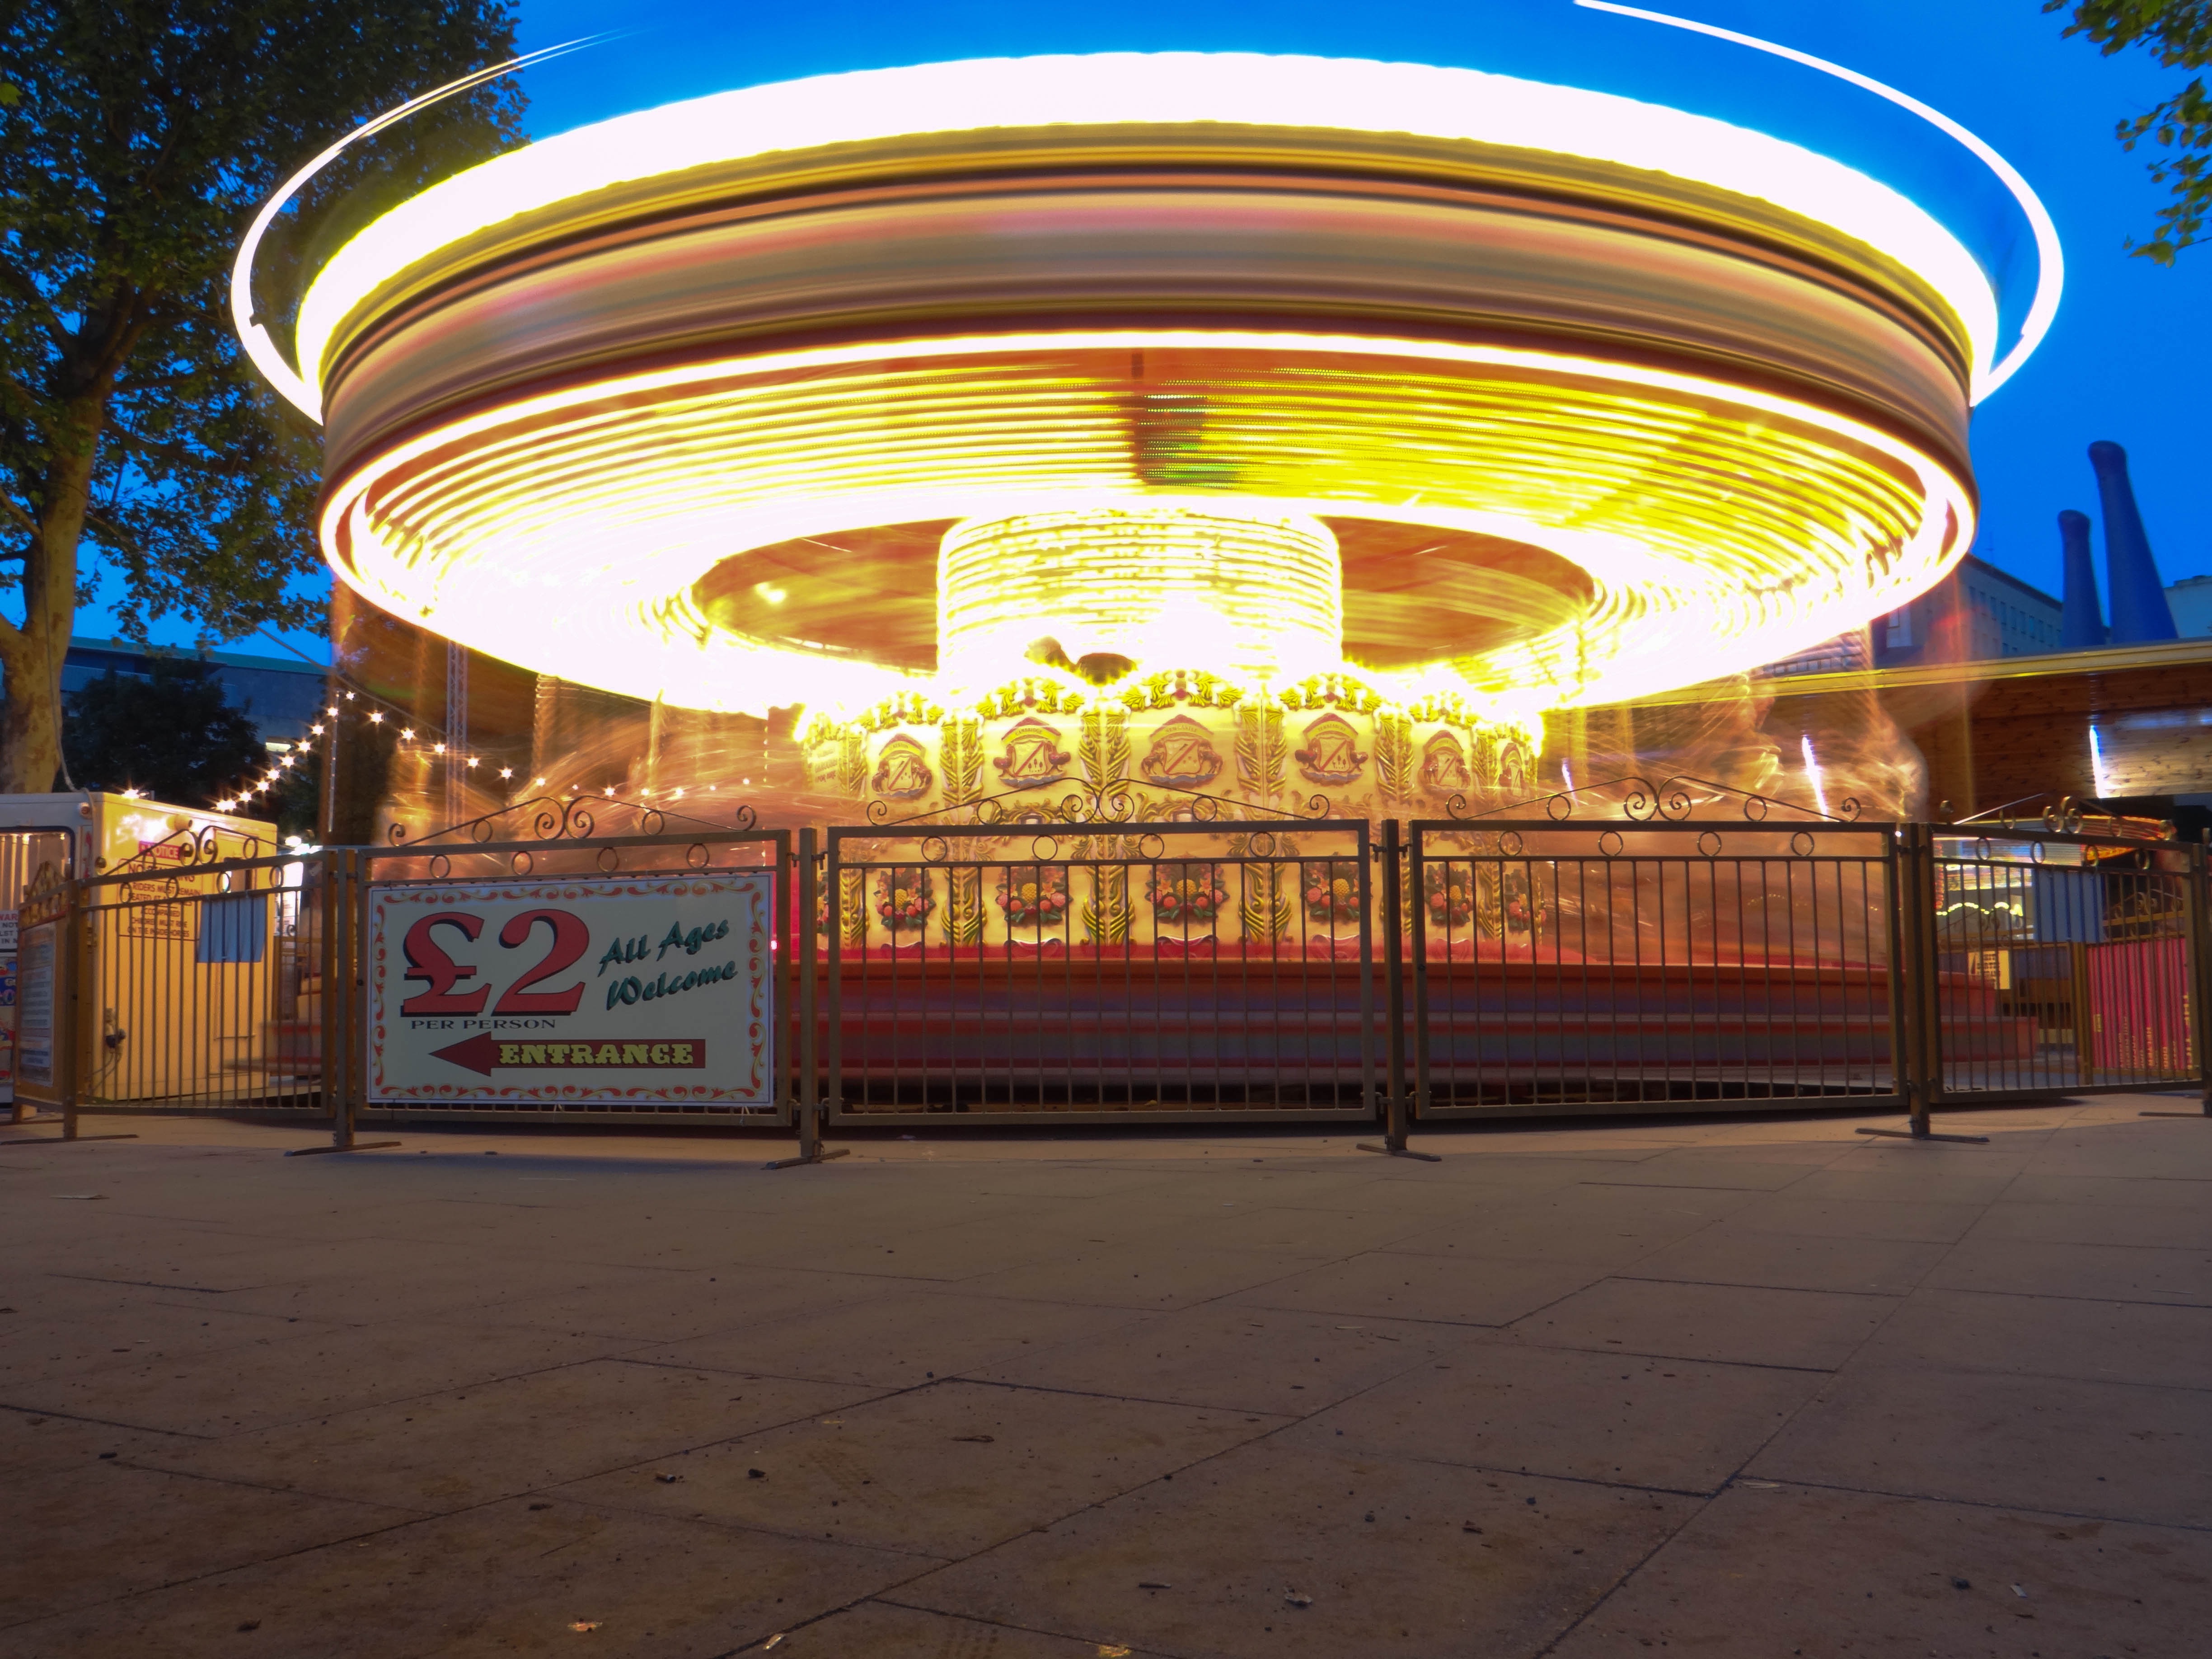
night, downtown, theatre